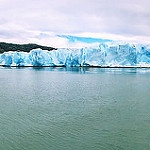
Label: glacier